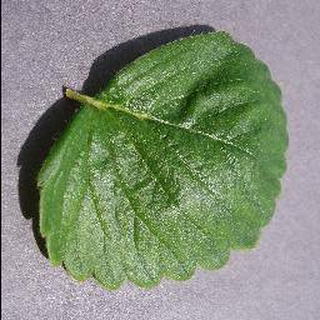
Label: healthy_strawberry